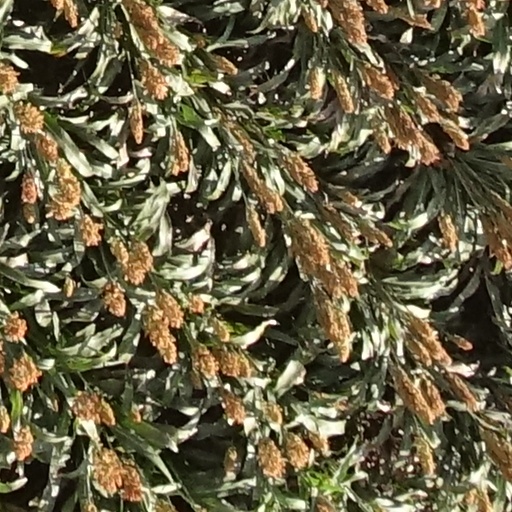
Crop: sorghum